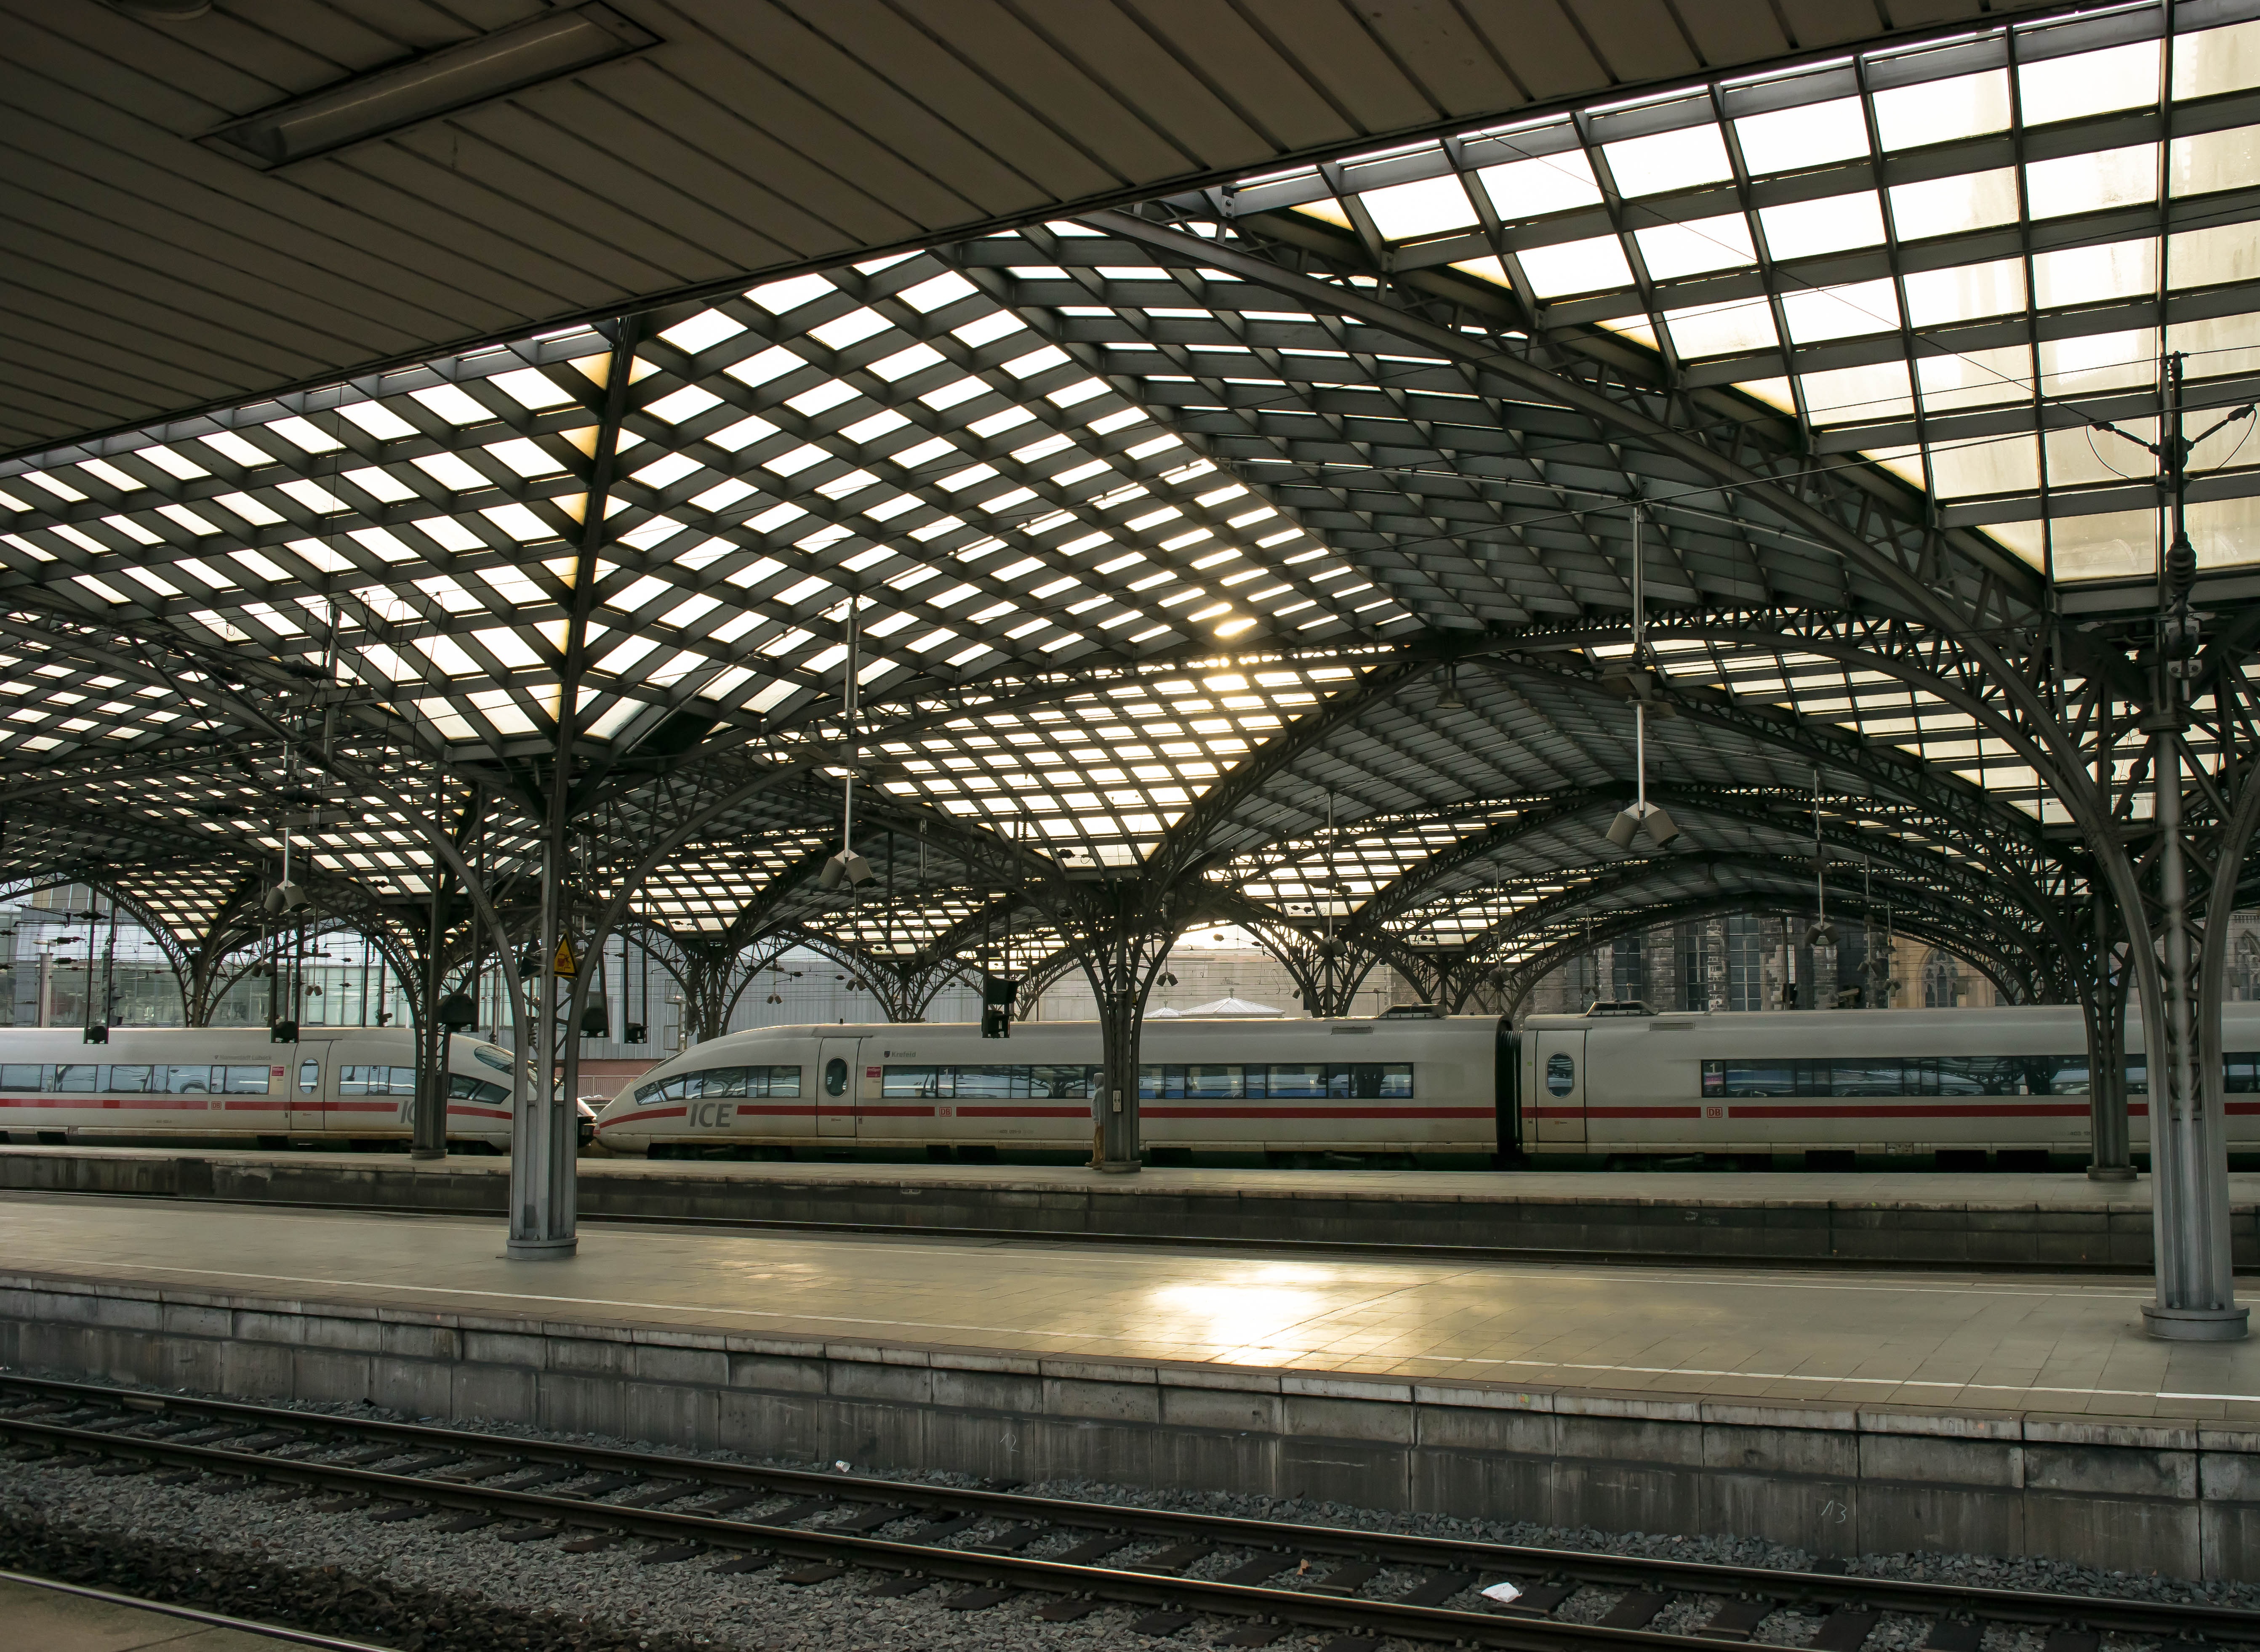
architecture, structure, traffic, building, train, transport, ice, train station, platform, public transport, metro station, express, symmetry, cologne, wait, railway station, historically, central station, intercity